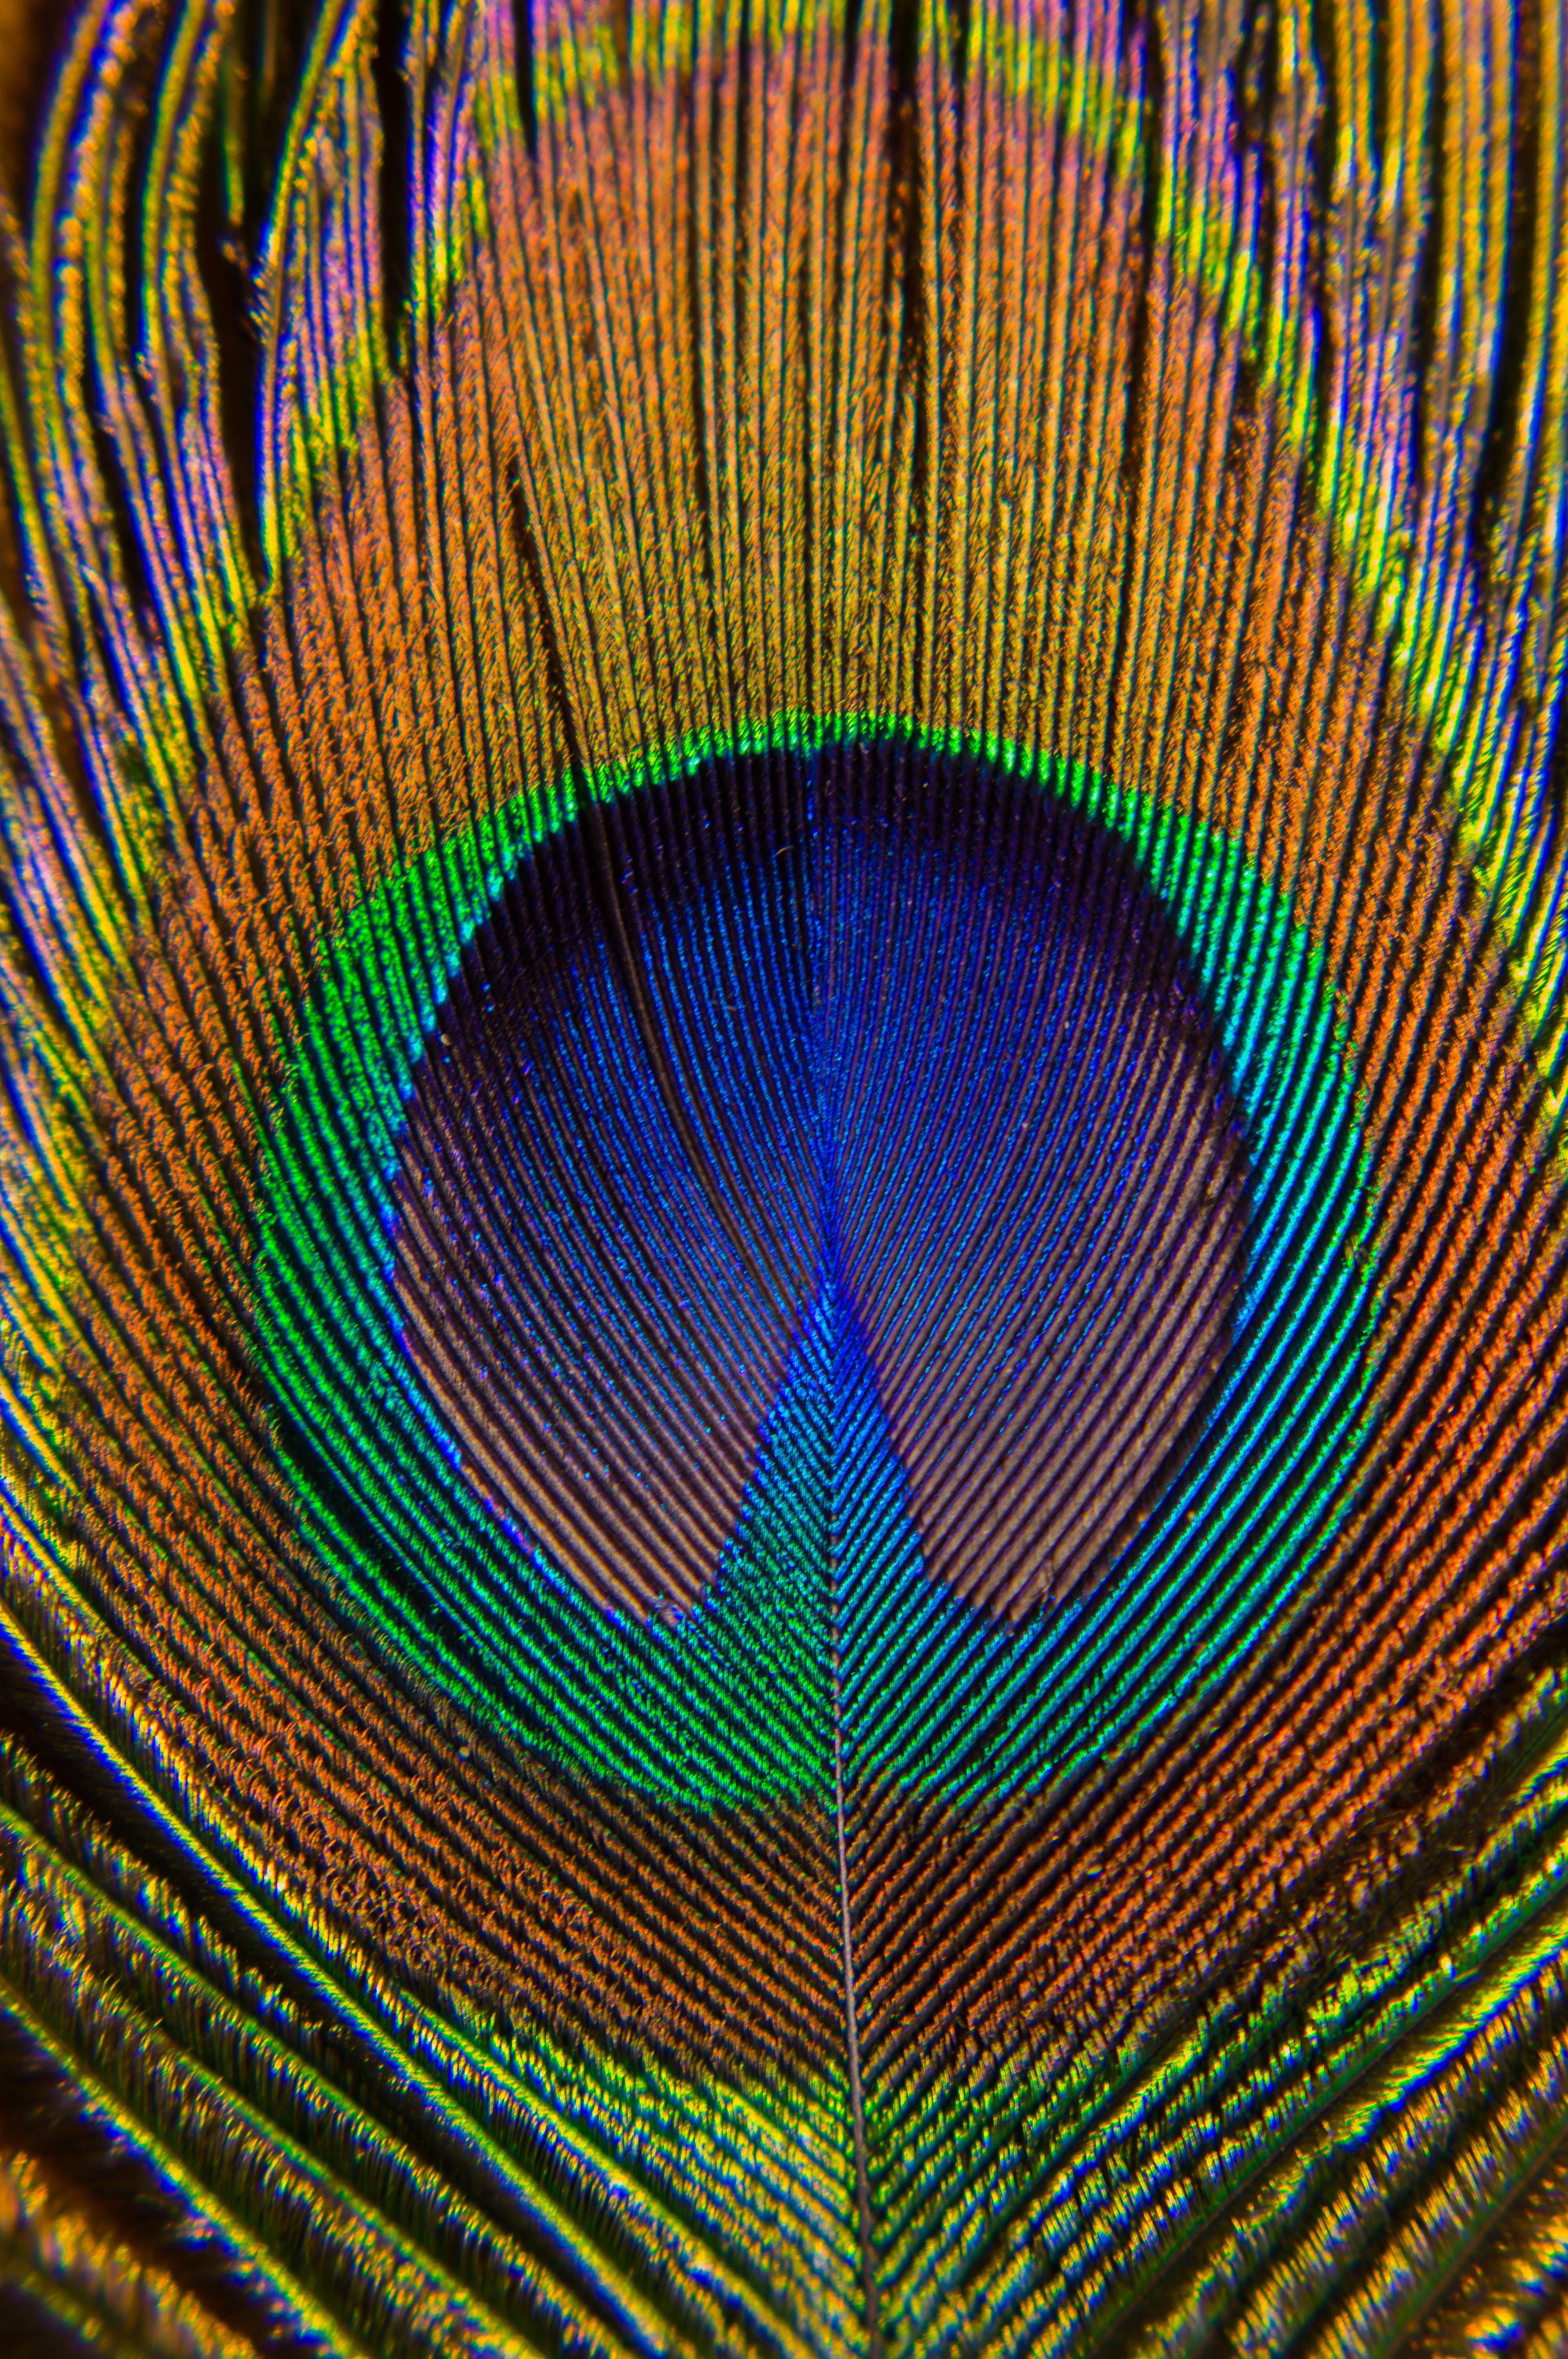
bird, wing, line, green, color, feather, material, circle, symmetry, vertebrate, peafowl, fashion accessory, psychedelic art, fractal art